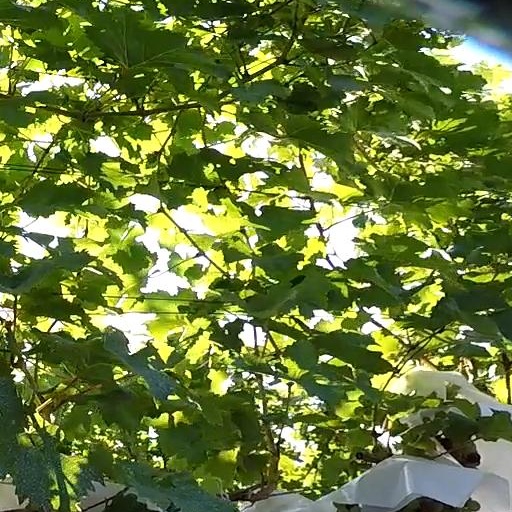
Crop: grape